My American Wife (1922 film)

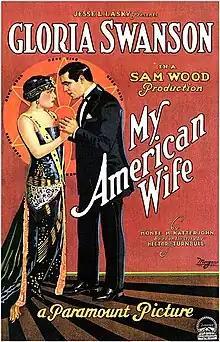
Film poster

My American Wife is a 1922 American silent drama film directed by Sam Wood and starring Gloria Swanson. The film was produced by Famous Players–Lasky and distributed by Paramount Pictures. It is not known whether the film currently survives, which suggests that it is a lost film.